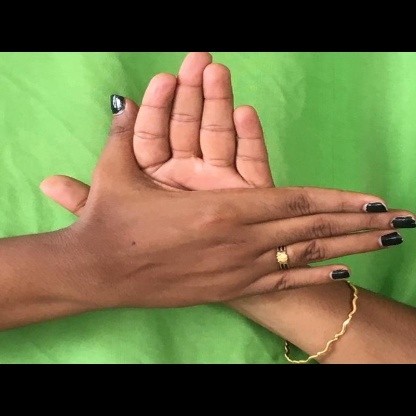
Mudra: Chakra